Shopping hours

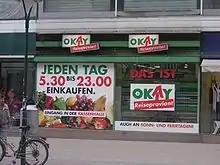
A convenience store at a Vienna train station selling "Reiseproviant" (travel provisions), the usual code for expanded opening hours

Customs and regulations for shopping hours (times that shops are open) vary between countries and between cities.